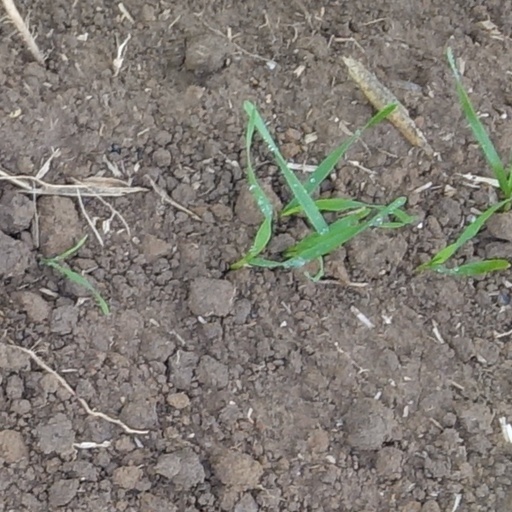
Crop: wheat